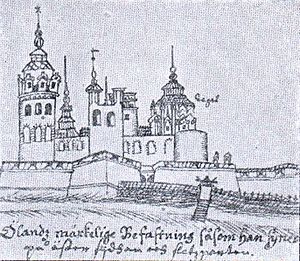
Borgholm Slot
Borgholm Slot 1634
Borgholm Slot var et slot på Øland. Slotsruinerne ligger ved den nuværende by Borgholm.